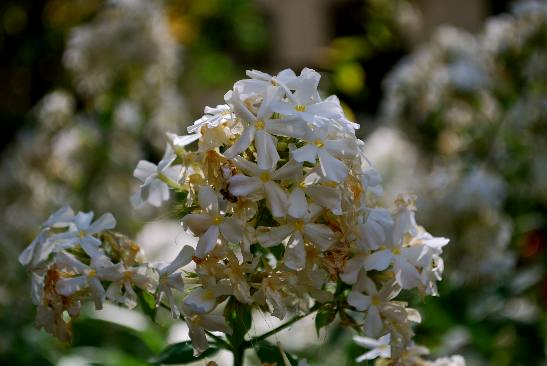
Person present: No